Symphony No. 22 (Mozart)

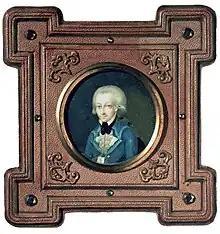
1773 miniature of Mozart

Symphony No. 22 in C major, K. 162, is a symphony composed by Wolfgang Amadeus Mozart in April 1773. The symphony has the scoring of two oboes, two horns in C, two trumpets in C (in first and third movements), and strings.